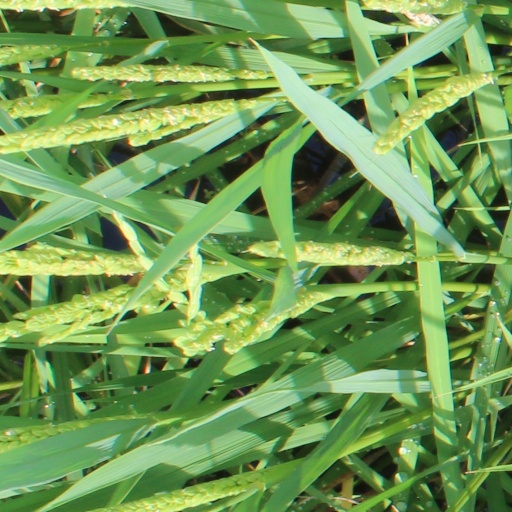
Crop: rice